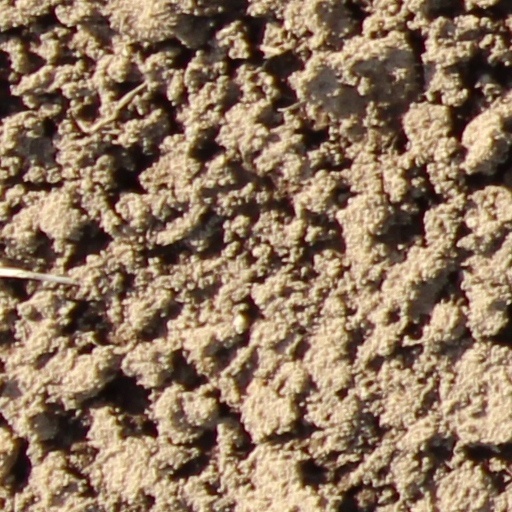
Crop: wheat